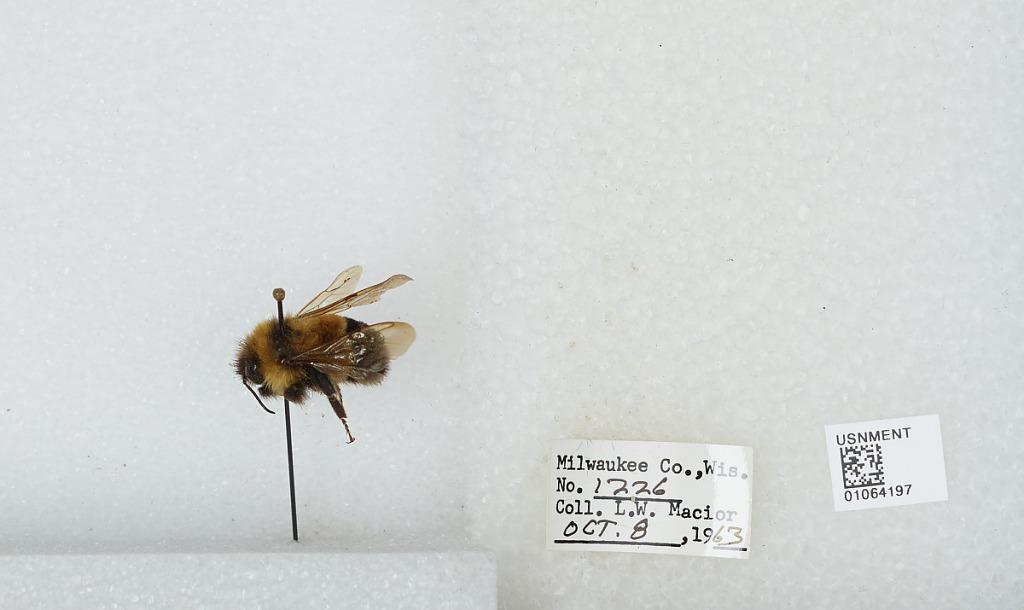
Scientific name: Bombus (Bombus) affinis Cresson
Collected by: L. Macior
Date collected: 1963-10-8
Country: United States
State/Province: Wisconsin
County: Milwaukee
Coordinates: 43, -87.9672